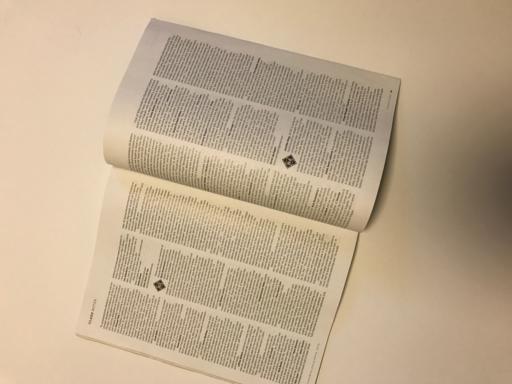
Waste category: paper